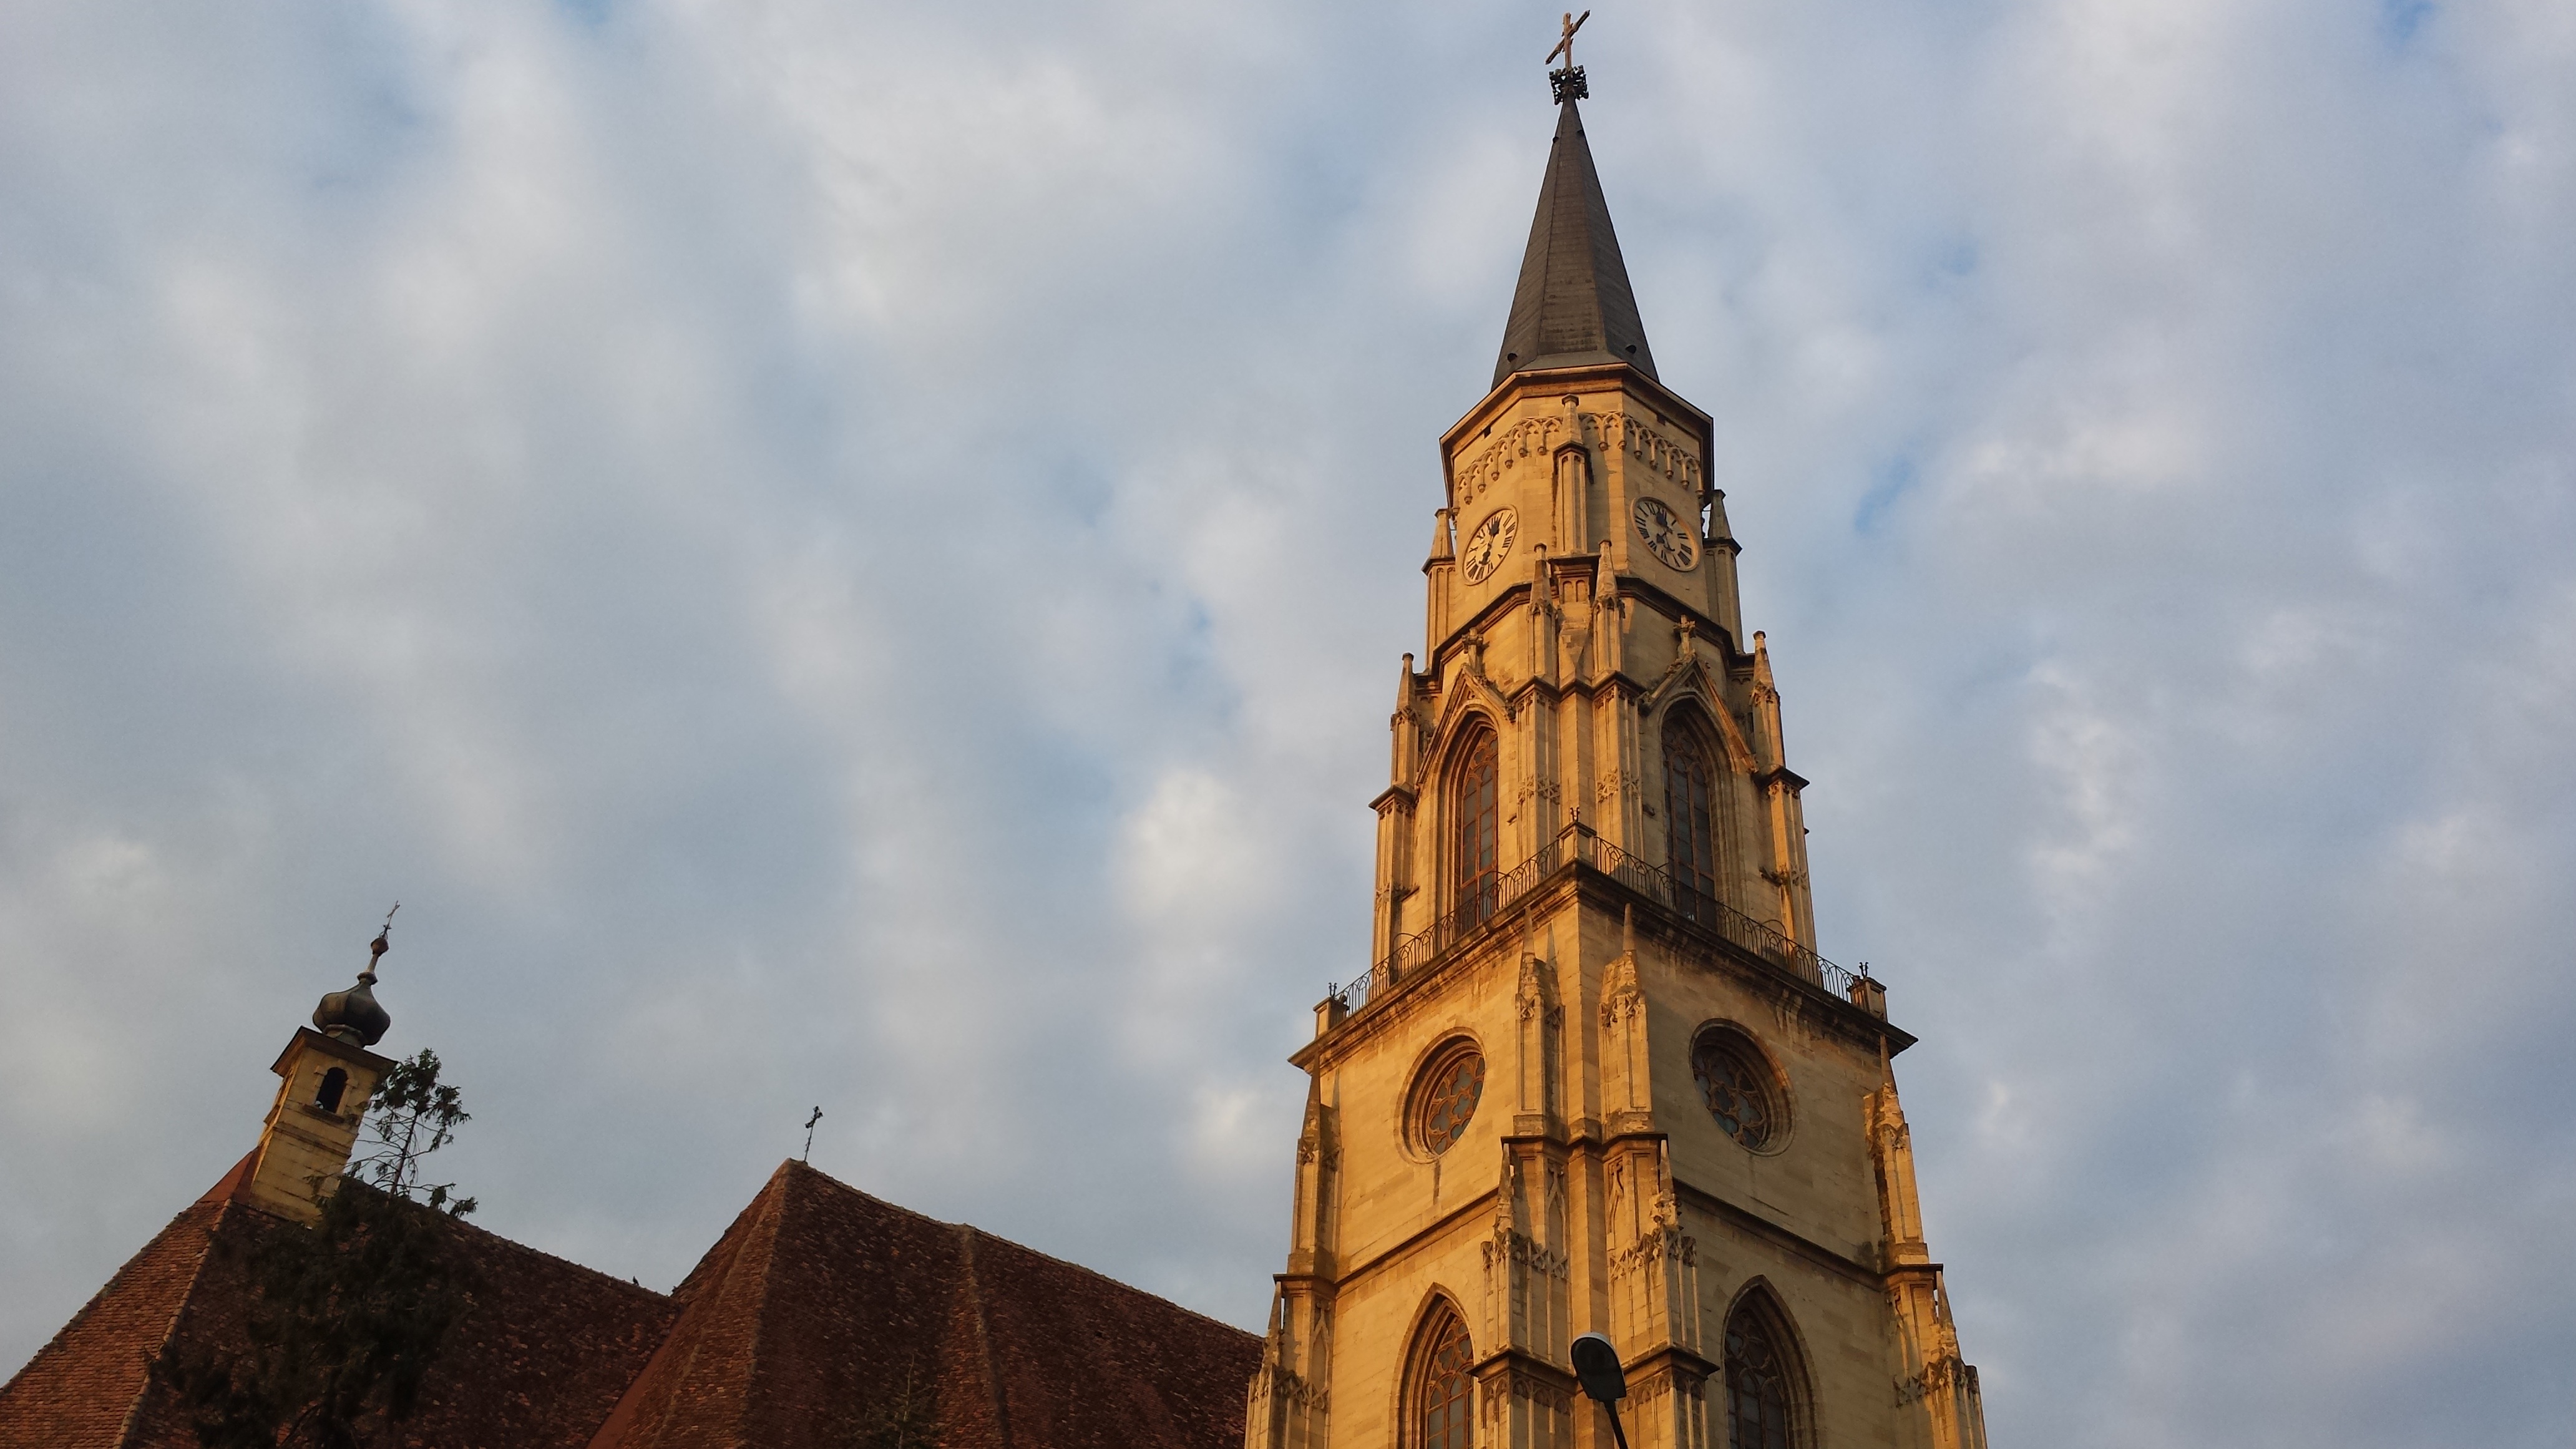
sky, building, europe, tower, landmark, church, cathedral, place of worship, bell tower, spire, steeple, turn, cluj